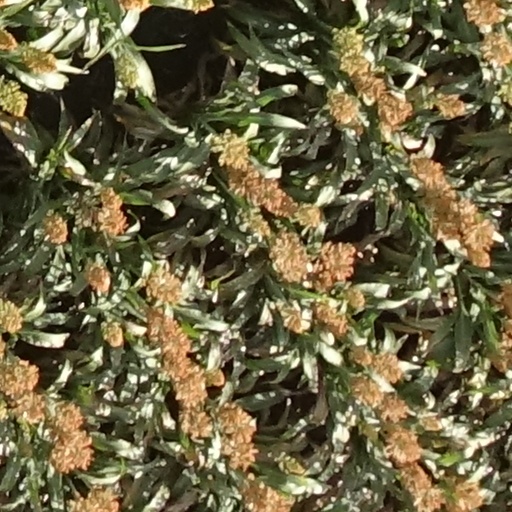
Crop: sorghum